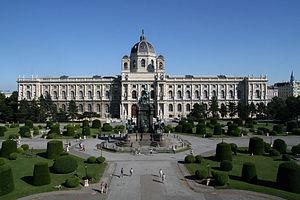
Cette liste des plus grands musées d'art du monde procède à un classement des musées d'art et autres musées contenant principalement des œuvres d'art en fonction de la surface totale d'exposition.